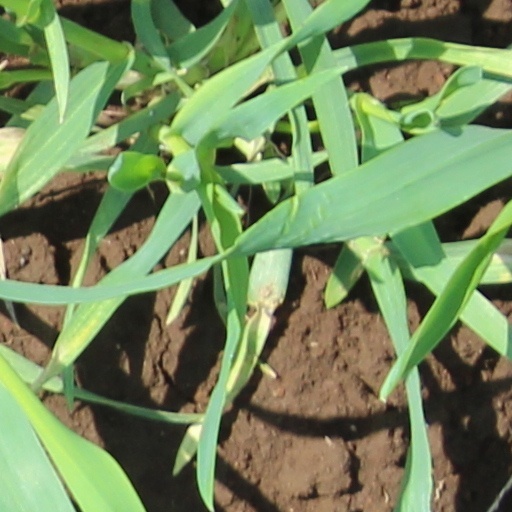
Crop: wheat